African Greeks

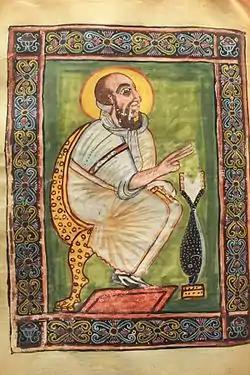
An illuminated Evangelist portrait of Saint Mark, from the Garima Gospels, 6th century, Kingdom of Aksum, influenced by Byzantine art

After its conquest by the Roman forces in 30 BC, Egypt became a province of the new Roman Empire and remained an Eastern Roman territory until the Muslim conquest of Egypt in 641. Under Greco-Roman rule, Egypt hosted several Greek settlements, mostly concentrated in Alexandria, but also in a few other cities, where Greek settlers lived alongside some seven to ten million native Egyptians. Faiyum's earliest Greek inhabitants were soldier-veterans and "cleruchs" (elite military officials) who were settled by the Ptolemaic kings on reclaimed lands. Native Egyptians also came to settle in Faiyum from all over the country, notably the Nile Delta, Upper Egypt, Oxyrhynchus and Memphis, to undertake the labor involved in the land reclamation process, as attested by personal names, local cults and recovered papyri.